Grenoble

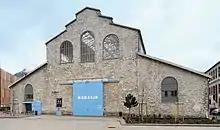
Le Magasin contemporary art centre

A comprehensive bus and tram service operates 26 bus routes and five tram lines. It serves much of greater Grenoble, while a new cable car system known as the Métrocâble is considered for construction. Being essentially flat, Grenoble is also a bicycle-friendly city.